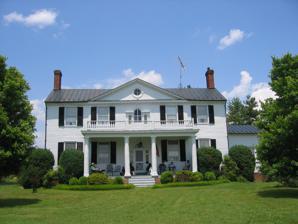
Building: Soldier's Joy (house)
Country: United States of America
Year built: 1784
Historic house in Virginia, United States For the American fiddle tune, see Soldier's Joy (fiddle tune) . United States historic place Soldier's Joy U.S. National Register of Historic Places Virginia Landmarks Register Soldier's Joy, May 2009 Show map of Virginia Show map of the United States Location SE of Shipman on State Route 626, near Wingina, Virginia Coordinates 37°38′28″N 78°43′55″W / 37.64111°N 78.73194°W / 37.64111; -78.73194 Built 1783 Architect James Robards Architectural style Georgian NRHP reference No. 80004204 VLR No. 062-0015 Significant dates Added to NRHP November 28, 1980 Designated VLR April 15, 1980 Soldier's Joy is a historic house located at Wingina , Nelson County, Virginia , USA. It was built in 1784–85 by Col. Samuel Jordan Cabell and enlarged approximately twenty-five years later.  Along with Bon Aire and Montezuma , it is one of the few remaining Cabell family houses in Nelson County.  When constructed it was a five-part Palladian house; reduced in size during the 20th century when the early 19th-century wings were moved. The Late- Georgian dwelling is distinguished by its fine proportions and interior detailing, much of which was added when the house was enlarged. The elaborate woodwork from the ballroom wing was removed to the Cincinnati Art Museum when the house was renovated in the 1920s. It was listed on the National Register of Historic Places in 1980. References